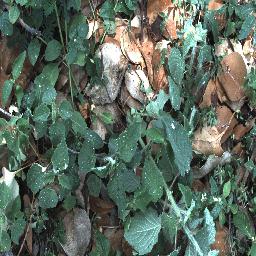
Label: negative